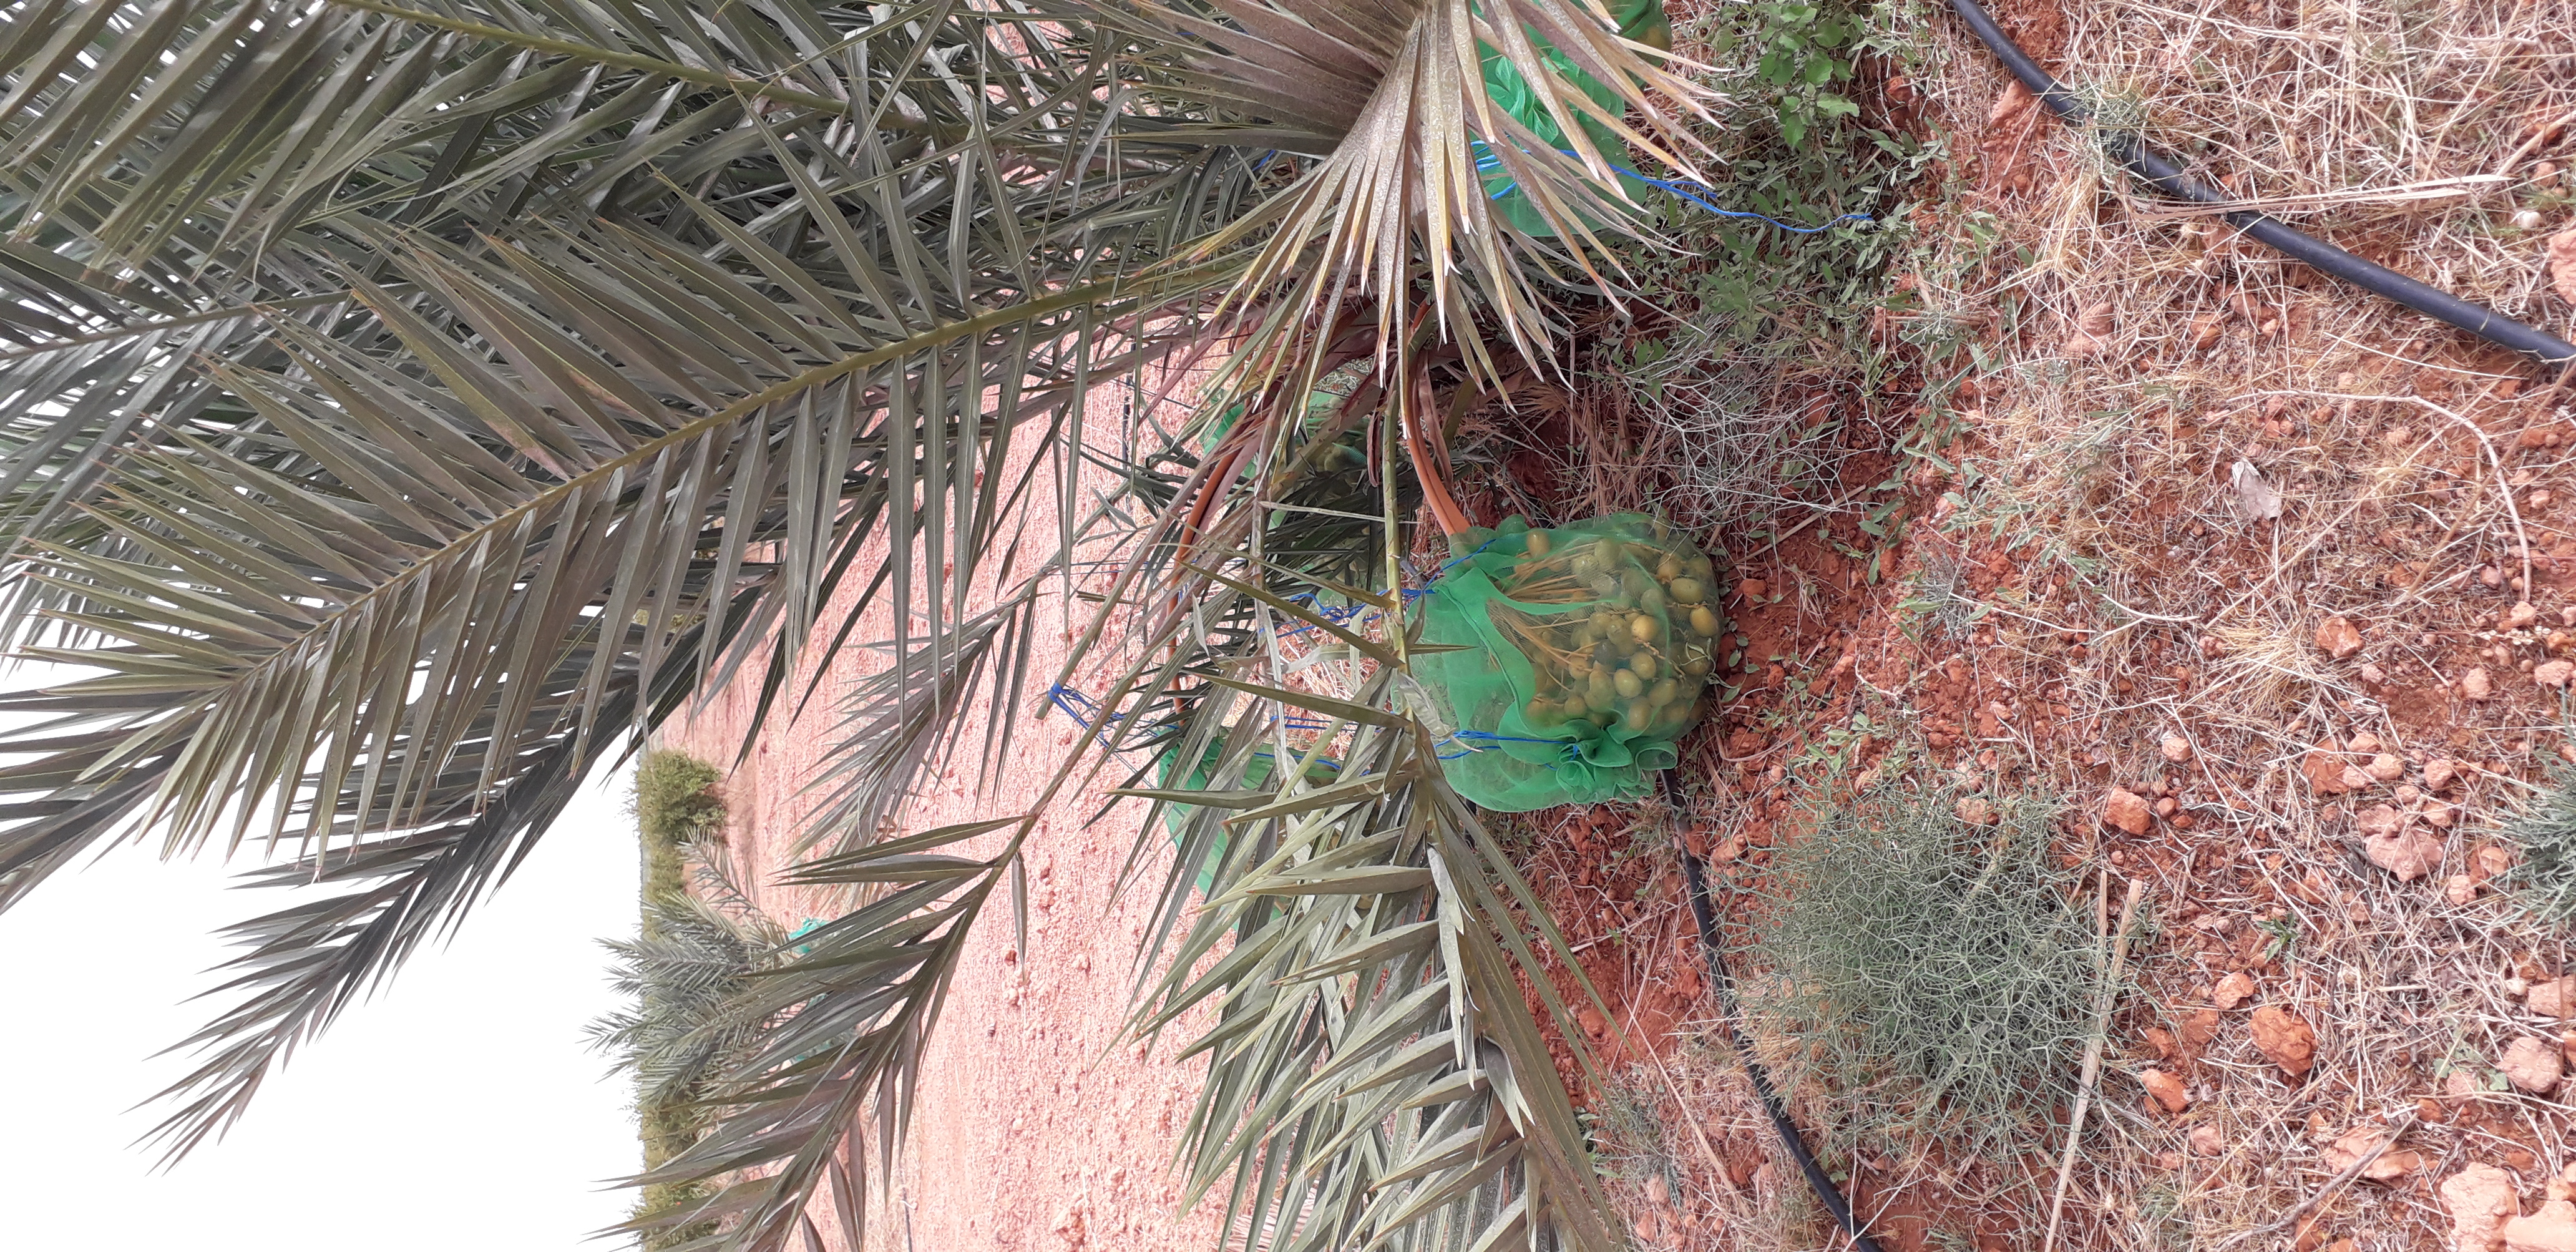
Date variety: Boufagous